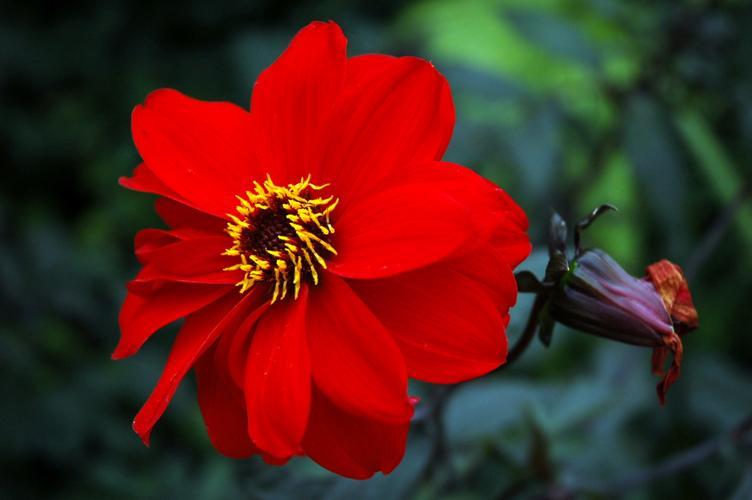
Label: bishop of llandaff